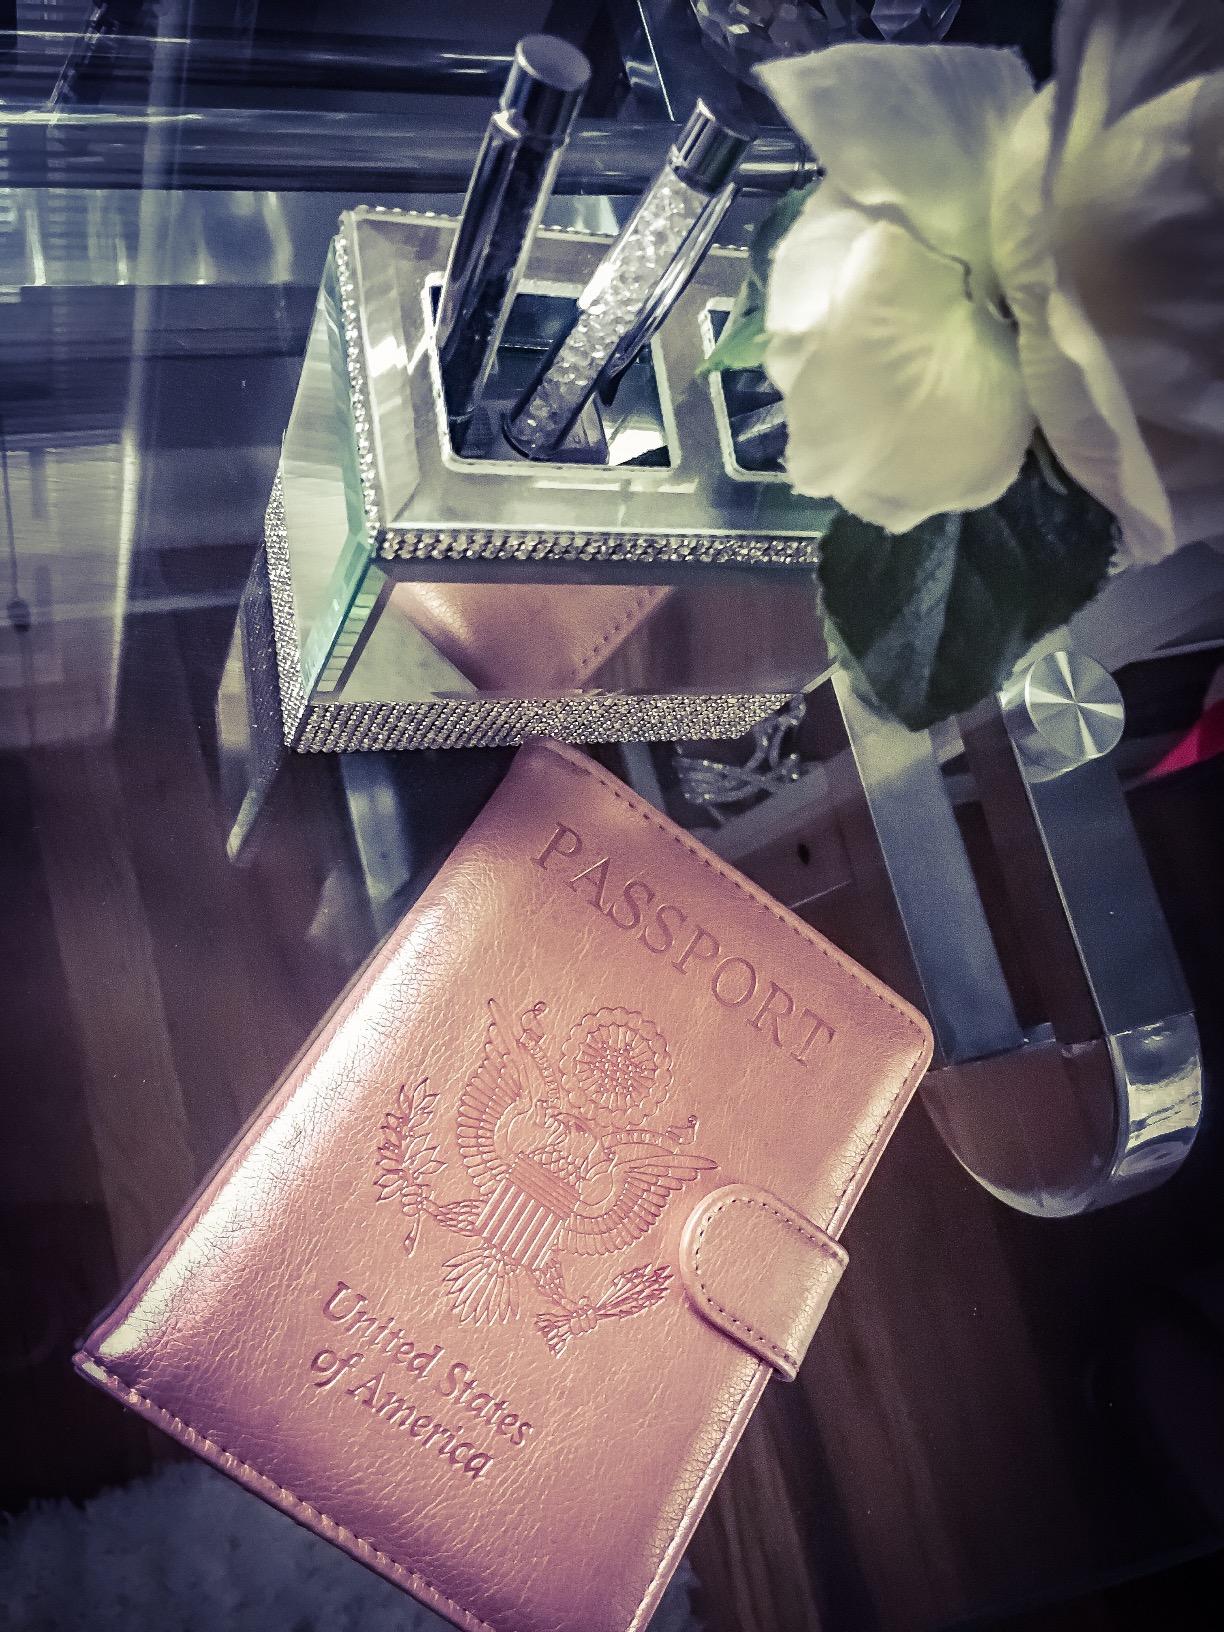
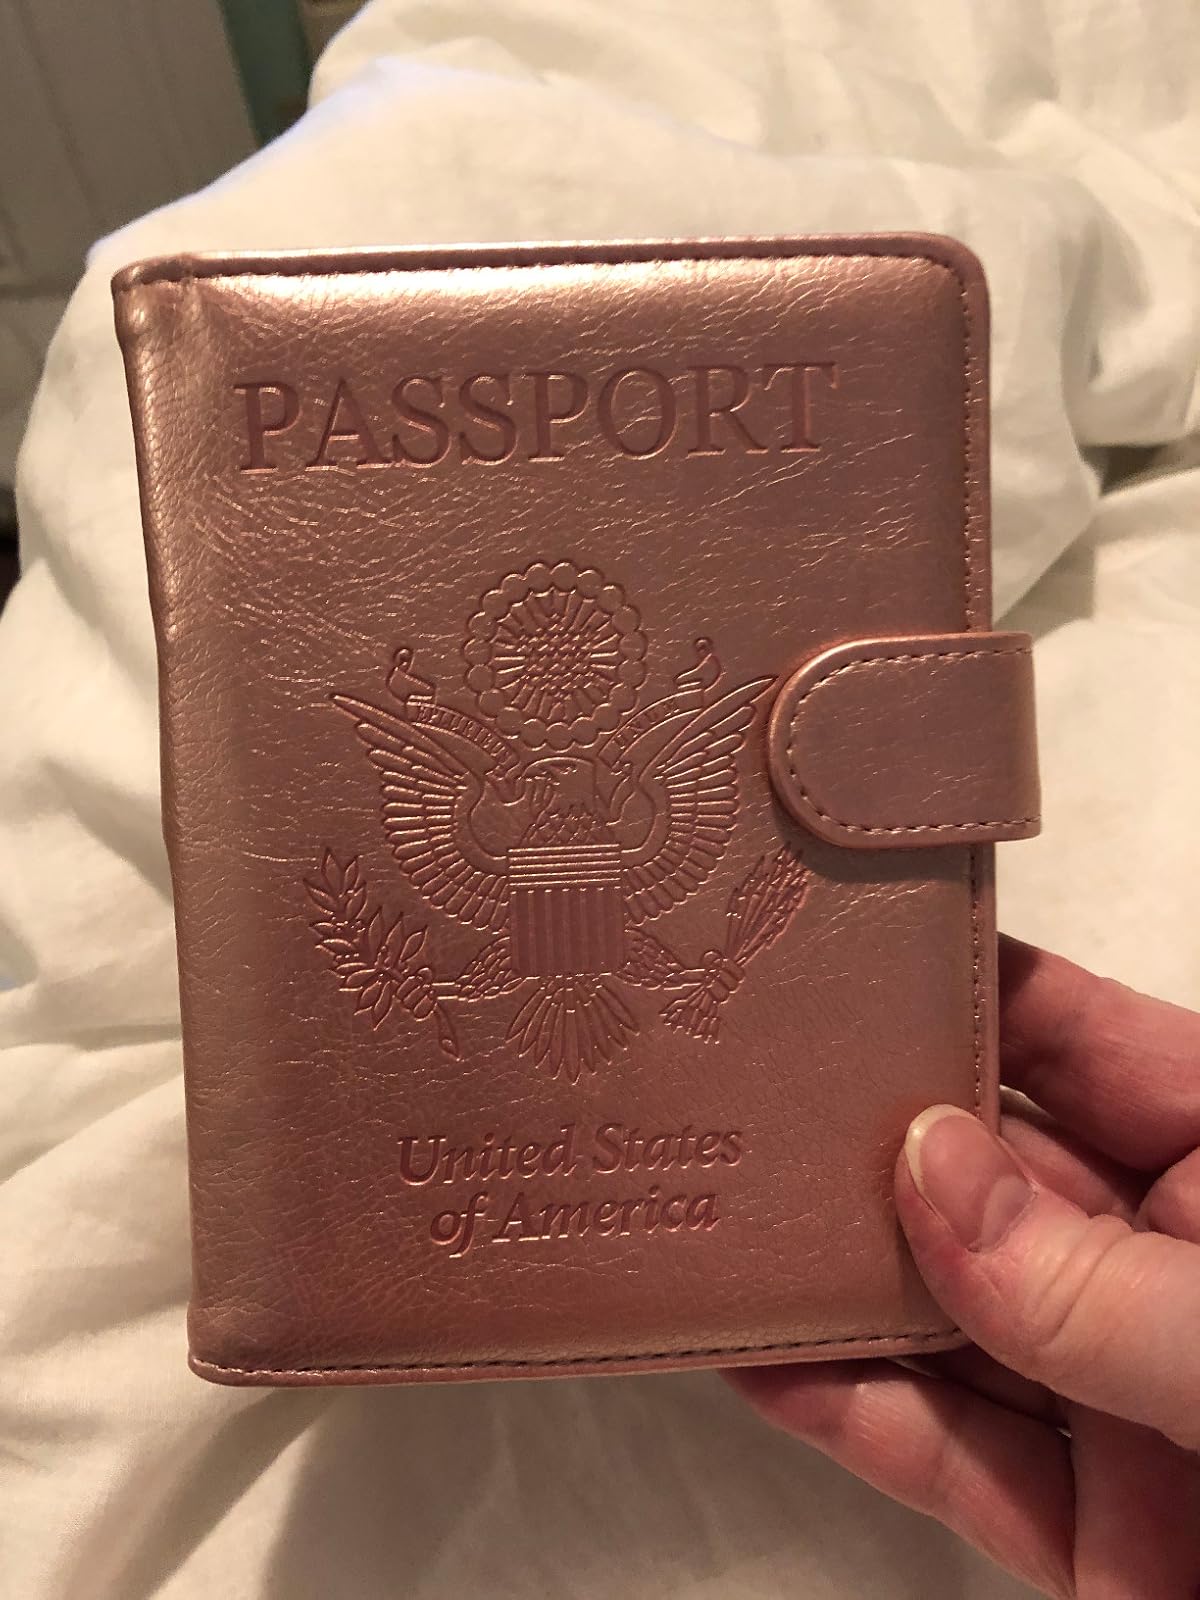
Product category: accessories_wallet
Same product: yes